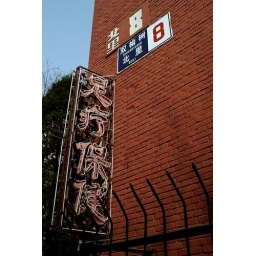
would that I lived in such a lovely red building, with such a swell vintage sign advertising foot rubs!